Léo Borges (footballer, born 2001)

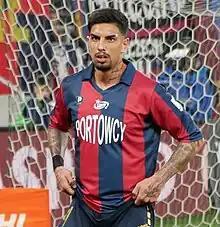
Leo Borges, Pogoń Szczecin (2023)

Borges signed with Internacional in 2017. Borges made his professional debut with Internacional in a 0-0 Copa Libertadores tie with América de Cali on 30 September 2020.